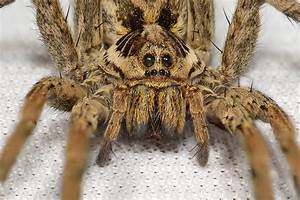
Label: ragno